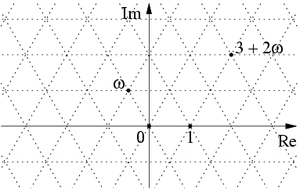
En mathématiques, les entiers d'Eisenstein, nommés en l'honneur du mathématicien Gotthold Eisenstein, sont les nombres complexes de la forme